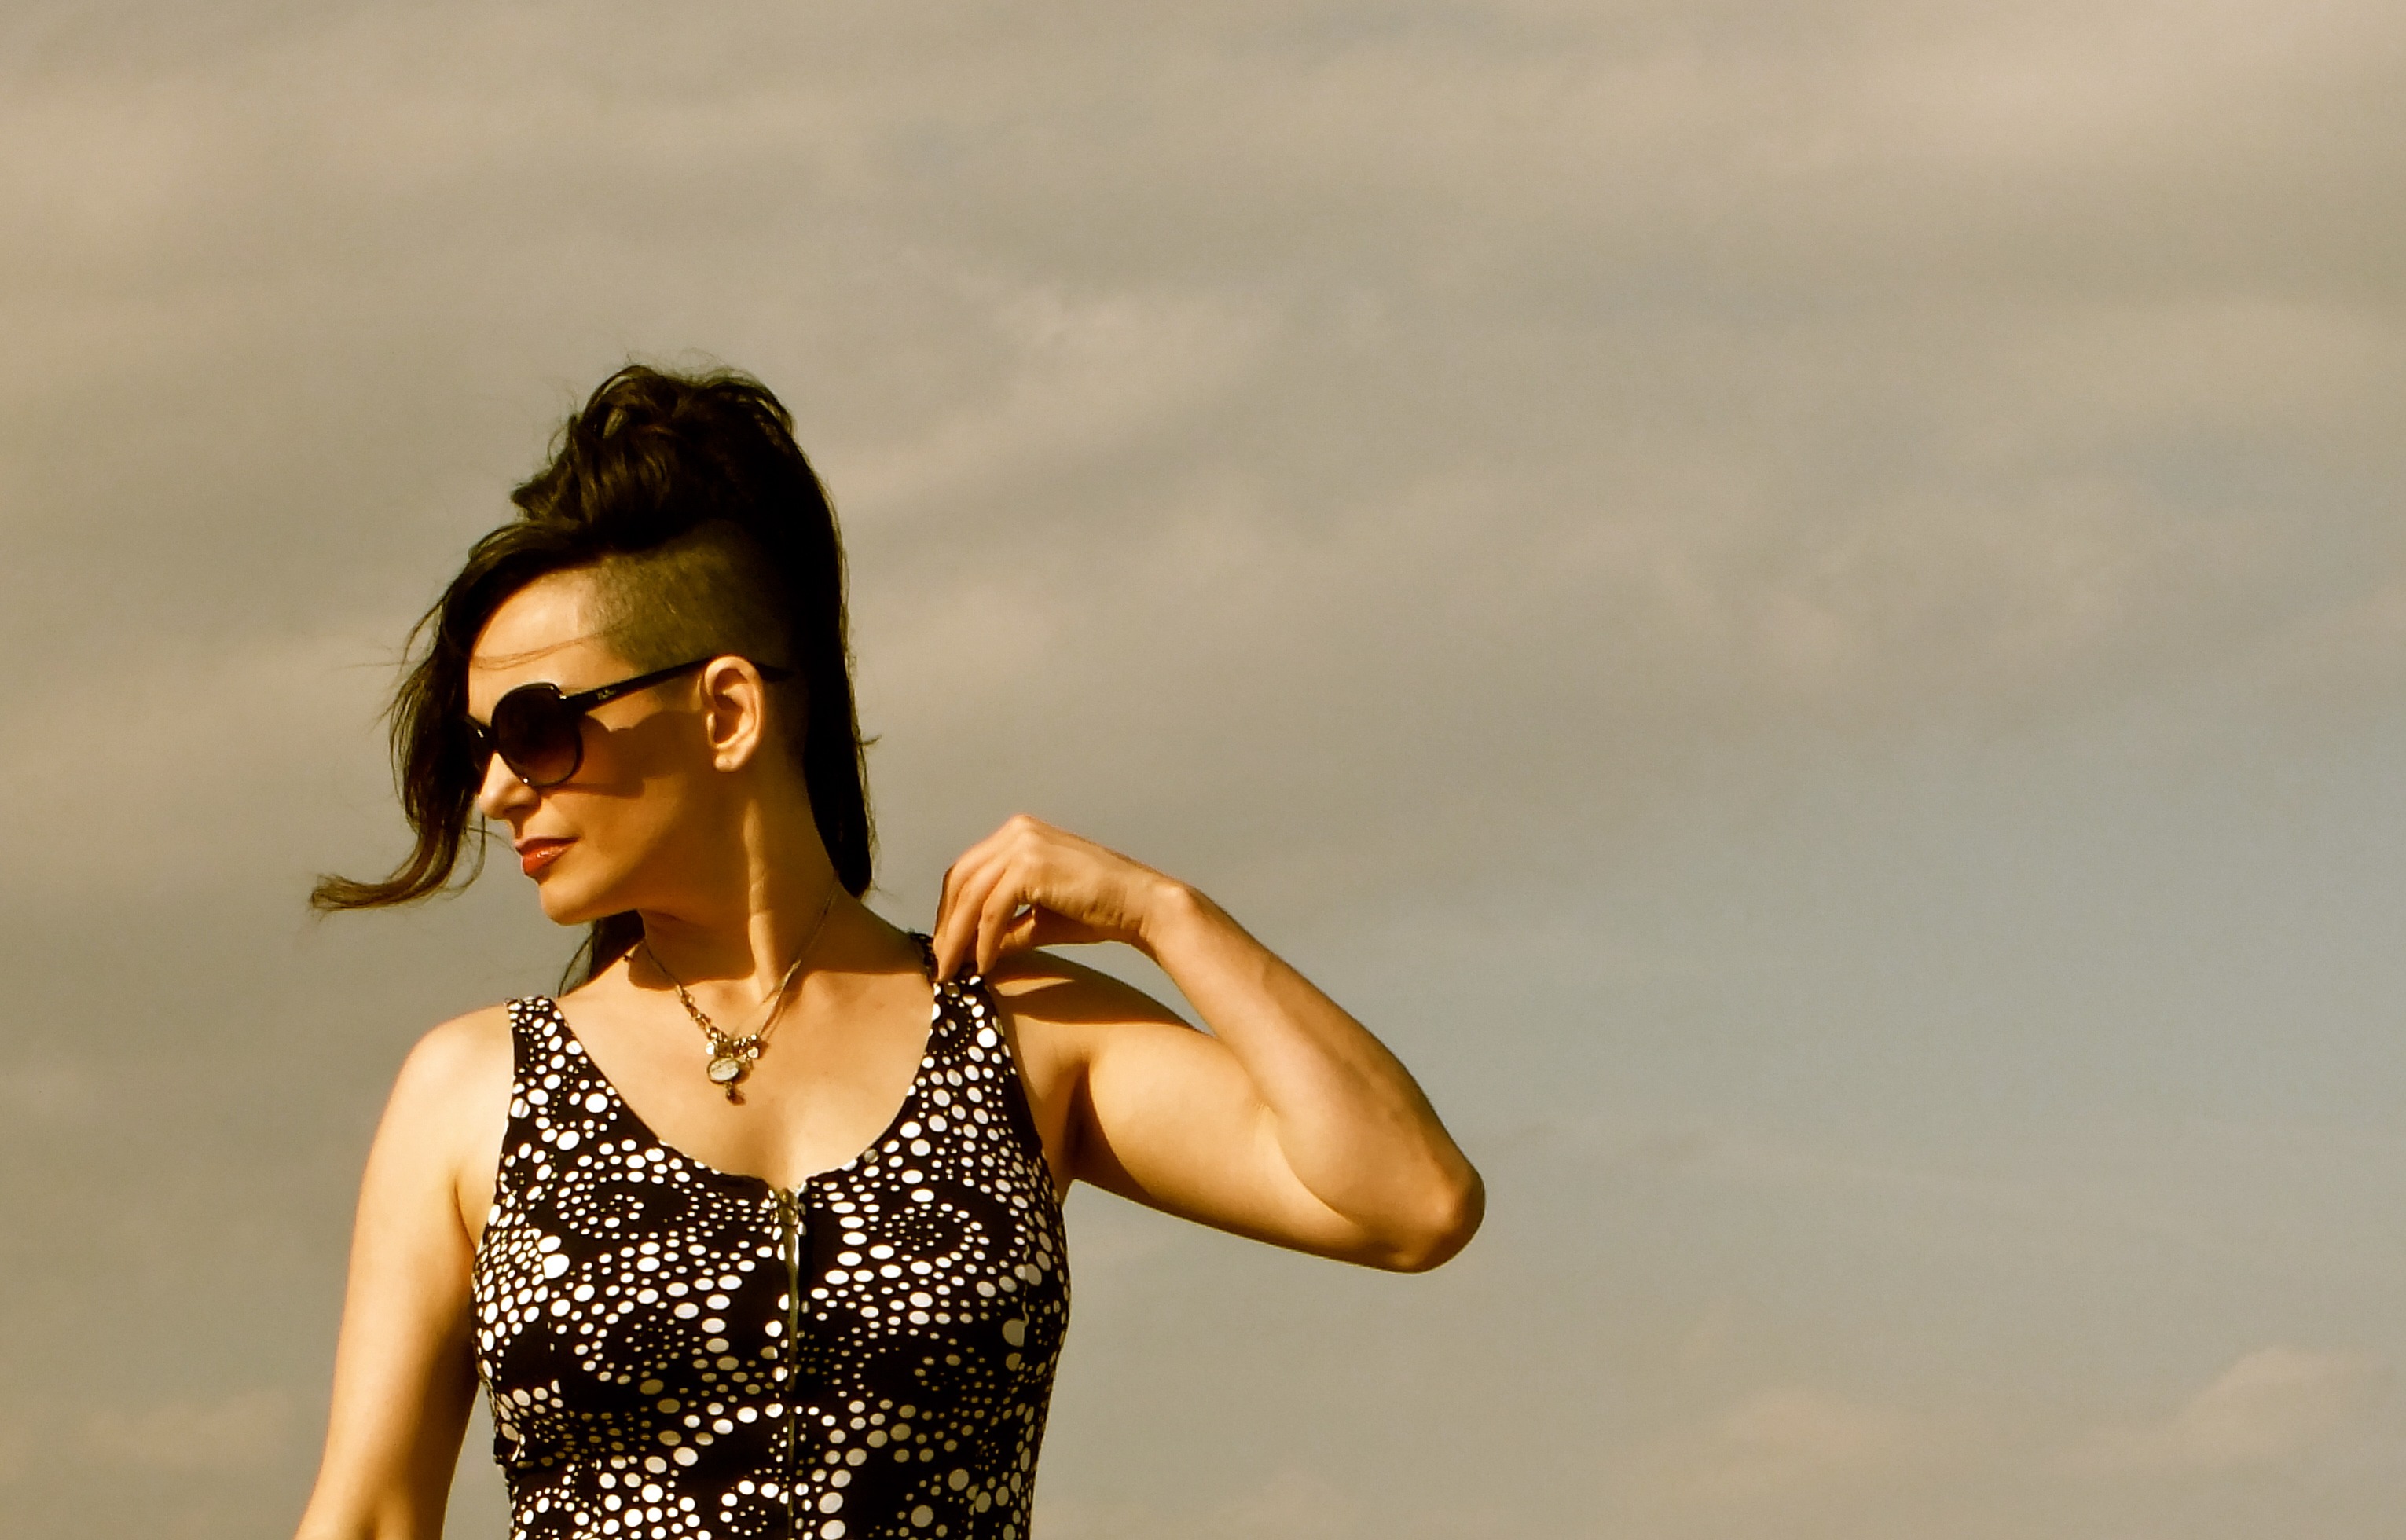
sky, girl, summer, vacation, brunette, black hair, fun, women, sunglasses, glasses, eyewear, beautiful, vision care, health beauty